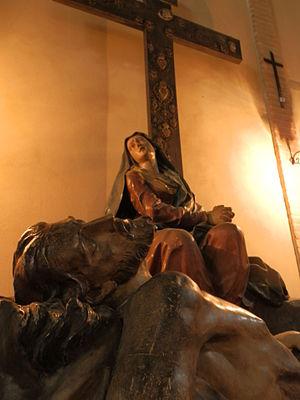
La basilique Santo Stefano Saint-Étienne de Bologne, élevée à son origine hors les murs de la ville romaine de Bononia, à la croisée de la via Æmilia et de la via Flaminia minore - aujourd’hui en plein centre-ville, sur la place éponyme - consiste en un ensemble d’églises adossées l’une à l’autre, de chapelles, de cloître, de cour, dont la construction s’est déroulée entre les IVᵉ et XIIIᵉ siècles.